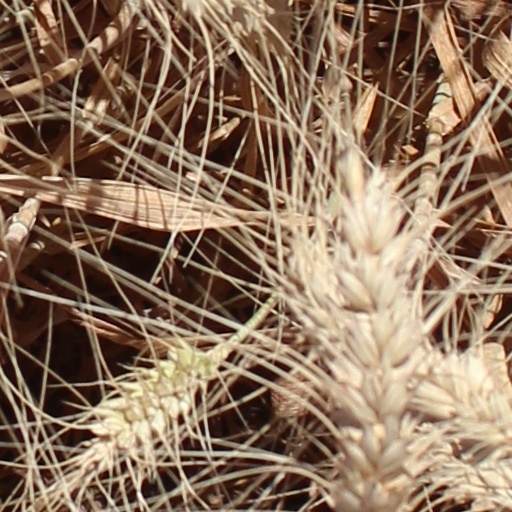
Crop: wheat